Military parade

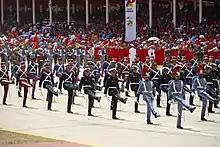
Cadets of the Bolivarian Military University of Venezuela in their unique slow march in a military parade

Since 1951 the Republic Day parade has held annually in Delhi to mark India's Republic Day, celebrating the enactment in that day in 1950 of the Constitution of India. It is the country's principal military parade honoring the Armed Forces for its long record of service to the country and is also a showcase of the achievements of India's defence industry, with a number of vehicles and aircraft featured being locally produced by factories under the Ministry of Defence and by local defense production firms. Parades are also held on the service holidays of the Armed Forces: